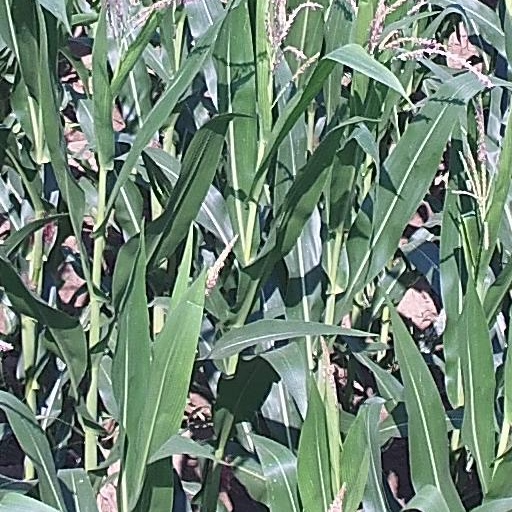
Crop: maize; corn